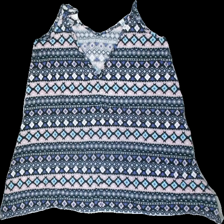
View: back
Type: Tank top
Category: Ladies
Brand: H&M
Brand text on label: divided
Colors: Black, Blue, Pink, Multicolor
Material: 100% viscose
Pattern: Geometric print
Cut: Regular
Size: 36
Season: Summer
Damage location: bottom left
Damage 2 location: middle center
Damage 3 location: middle center
Price range: <50
Recommended usage: Reuse
Description: linne med geometriskt mönster, färgerna är lite matta